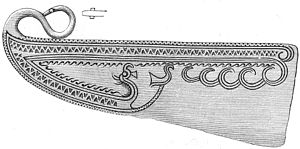
Nordisk bronzealder / Galleri
Nordisk bronzealder i Skandinaviens forhistorie, fra ca. 1700-500 f.Kr. Bronzealderkulturen i denne æra erstattede den tidligere stenalderkultur, og den blev efterfulgt af førromersk jernalder. De arkæologiske fund fra bronzealderen er talrige, men de etniske og lingvistiske tilhørsforhold er ukendte, da der ikke findes nogle nedskrevne kilder. Nogle forskere inkluderer også steder, som i dag er en del af Finland, Estland, Nordtyskland og Pommern som en del af det kulturelle område.